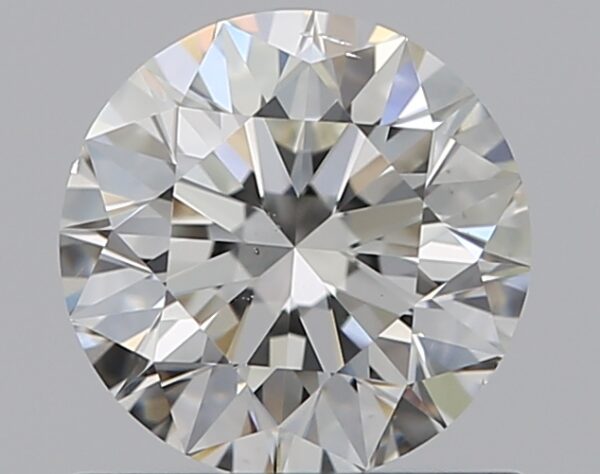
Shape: round
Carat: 0.7
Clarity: SI1
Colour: I
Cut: EX
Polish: EX
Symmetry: EX
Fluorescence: N
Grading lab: GIA
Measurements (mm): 5.65 x 5.68 x 3.55